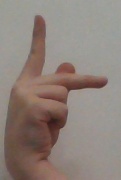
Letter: dha